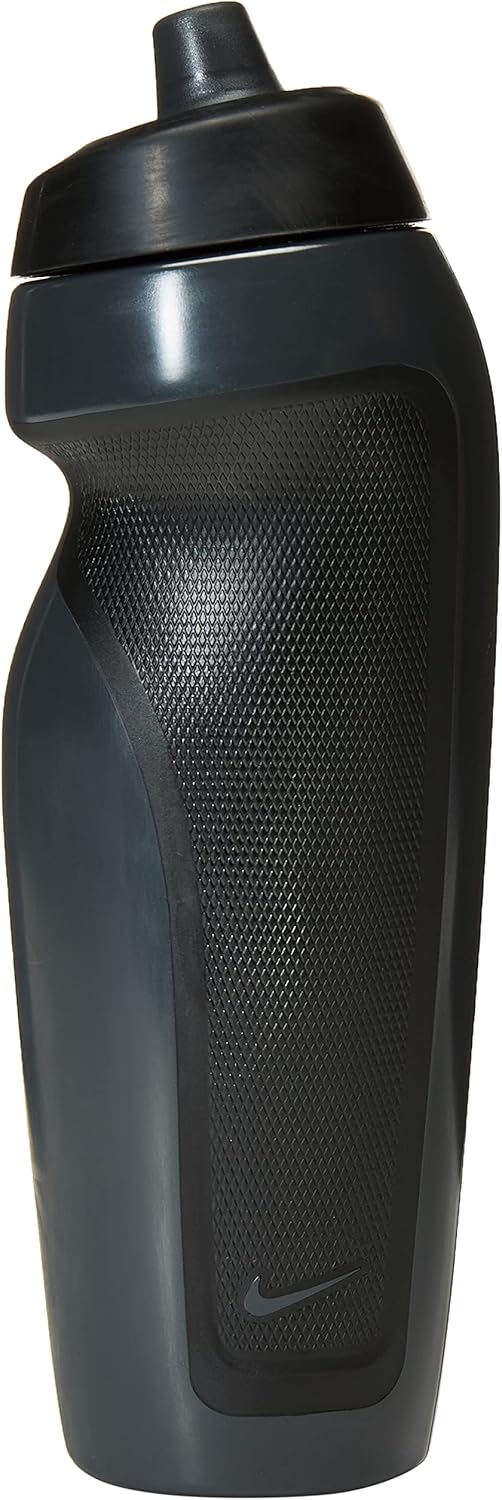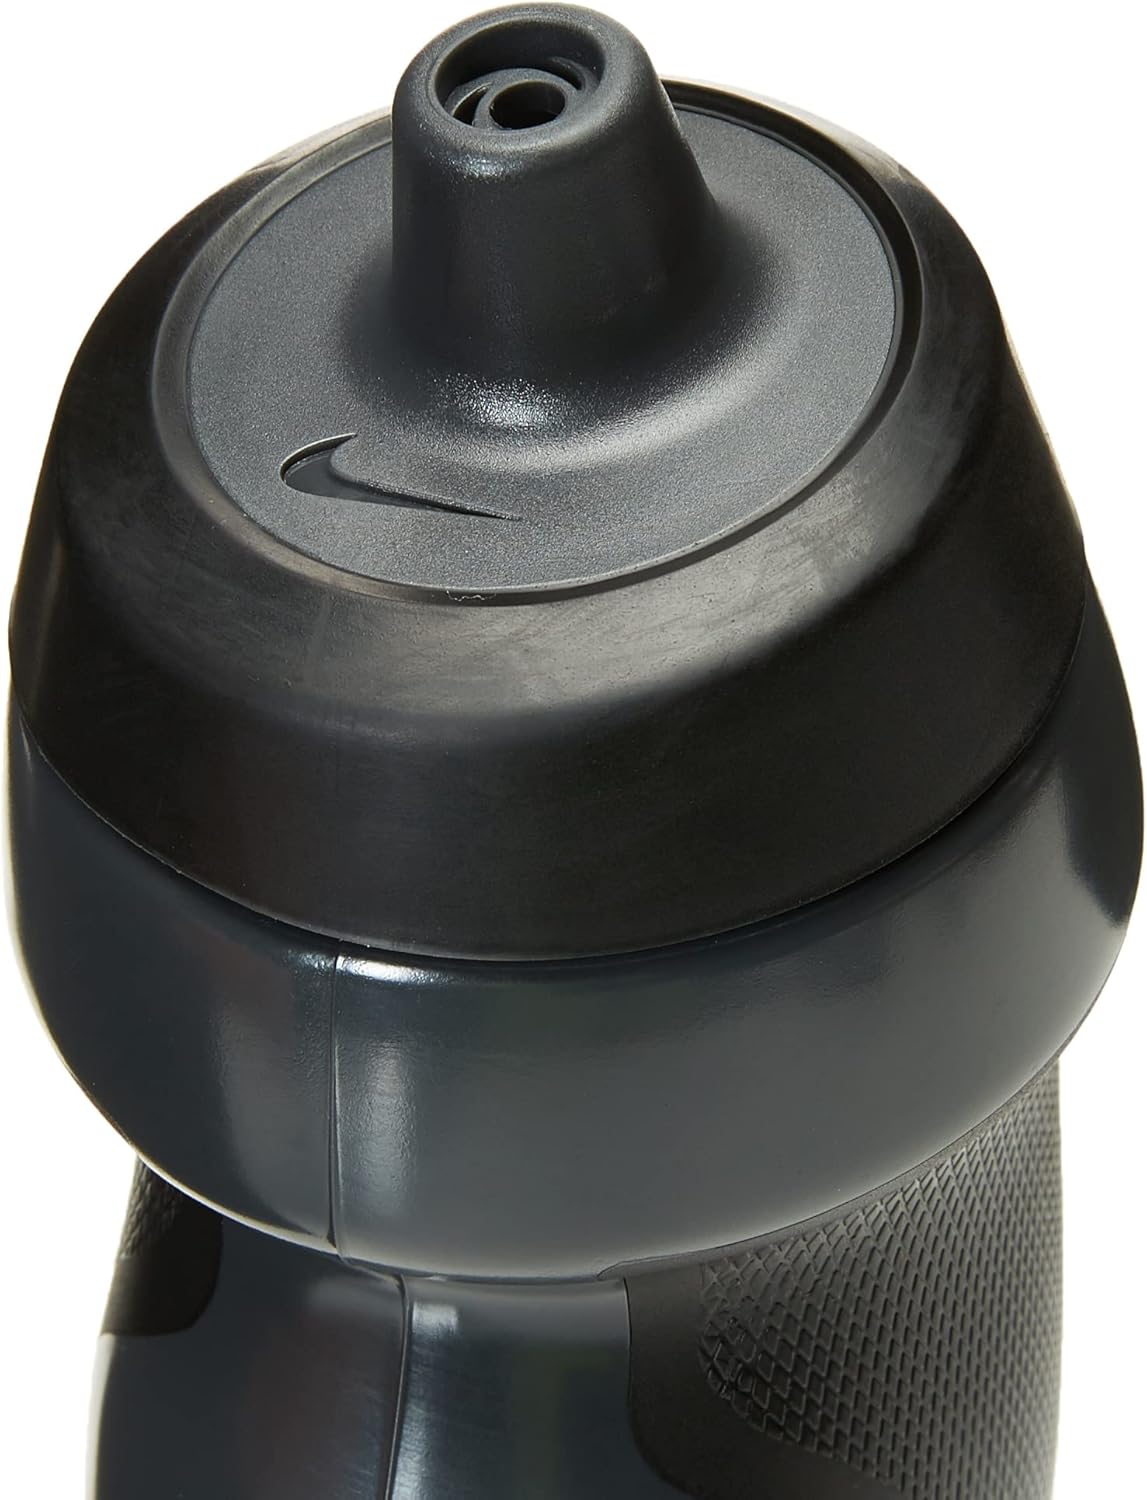
Nike Sport Water Bottle
Category: Tools & Home Improvement
Nike sports water bottle anthracite
Features: Nike sport water bottle, yellow / black. | Volume: approx. 590 ml. | Comfortable to hold and press with one hand. | Without sealing cap, yet leak-proof. | Material: 59 % polyethylene, 24 % thermoplastic elastomer, 16 % polypropylene, 1 % silicone.